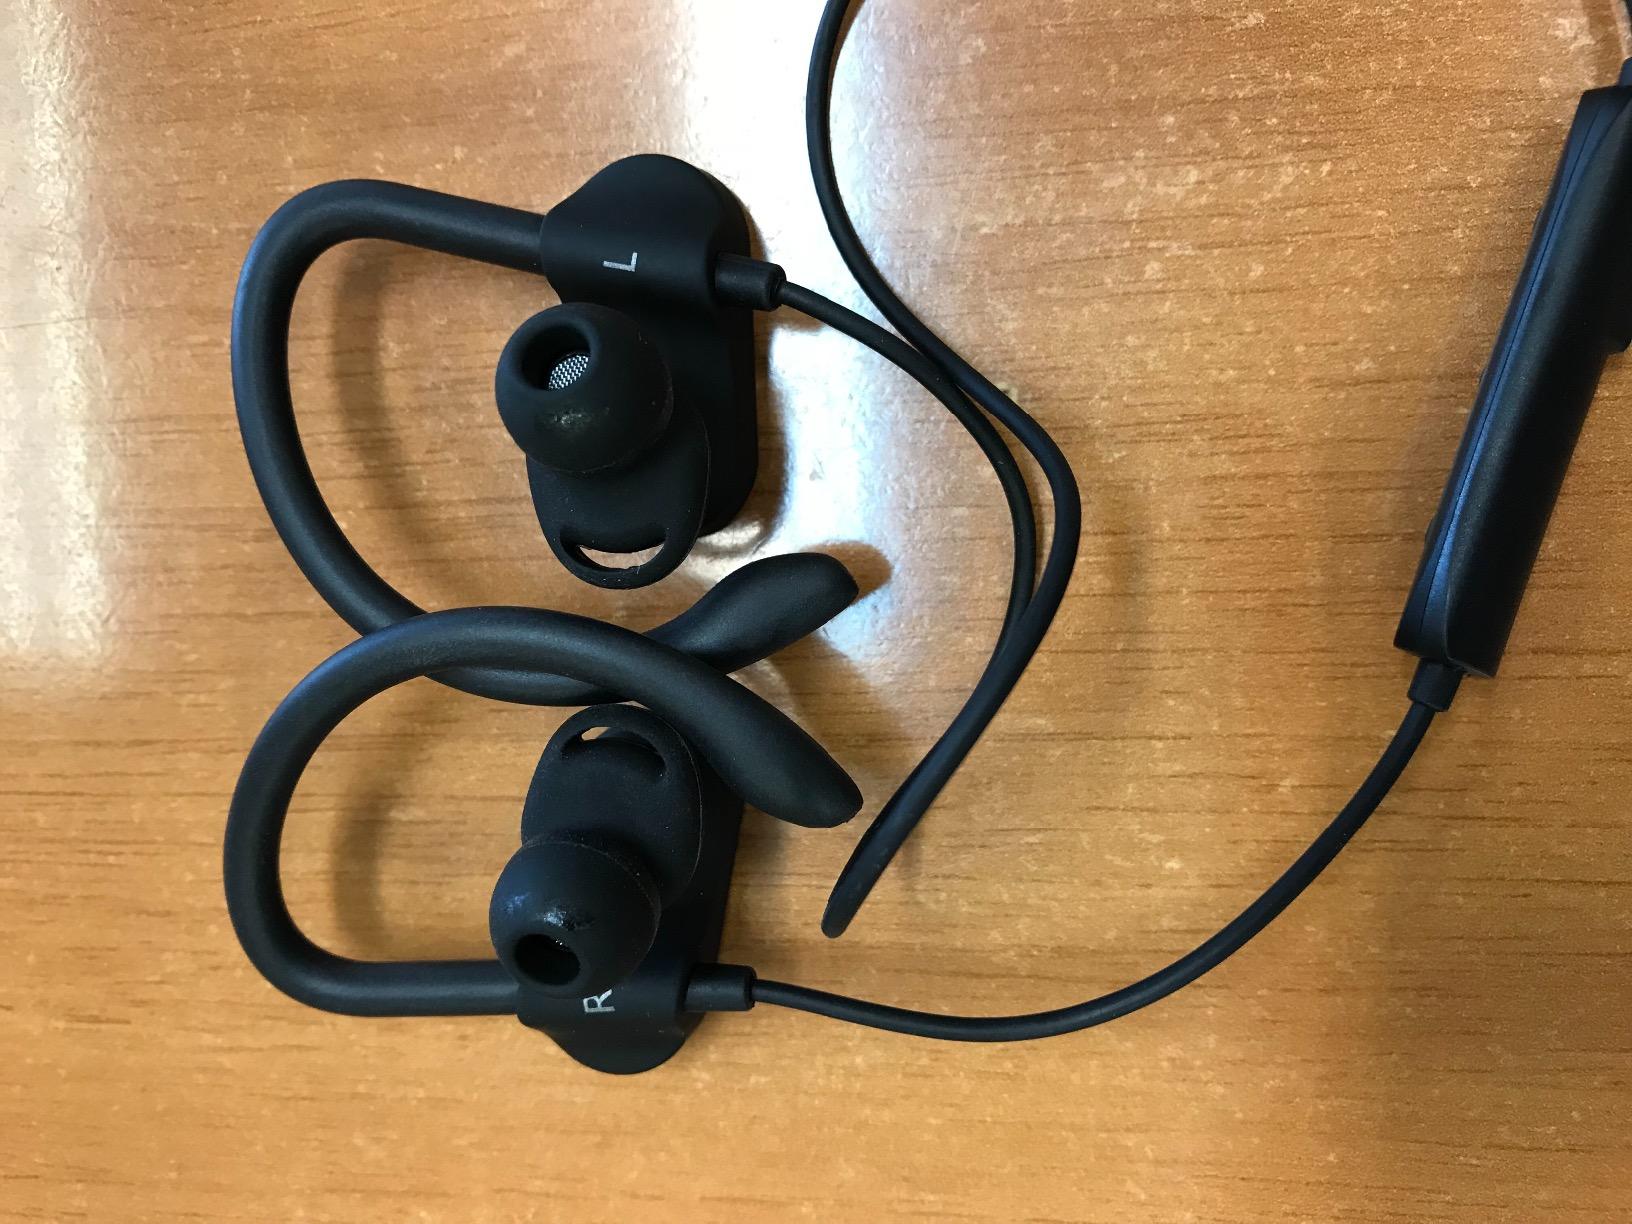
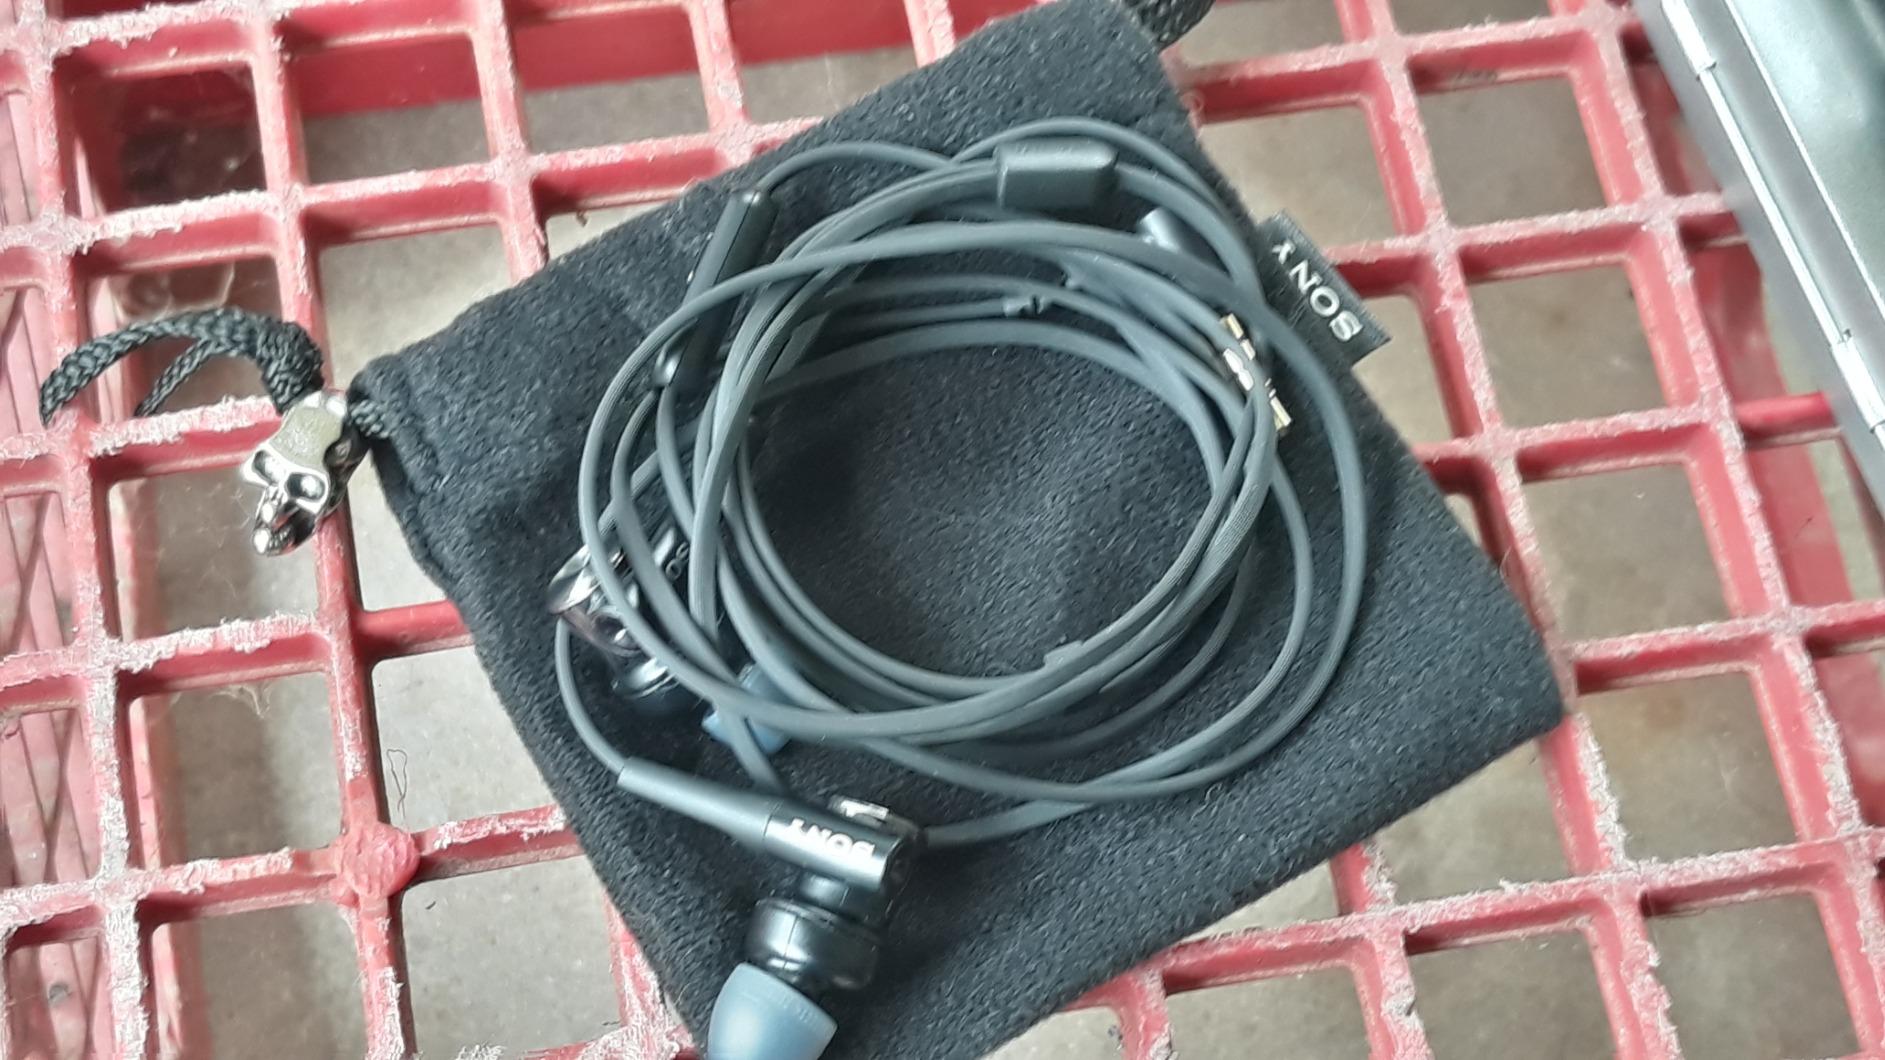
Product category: headphones
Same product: no